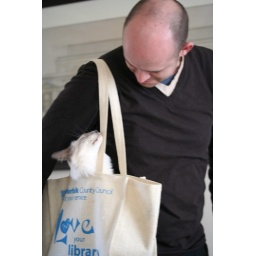
cat in a bag